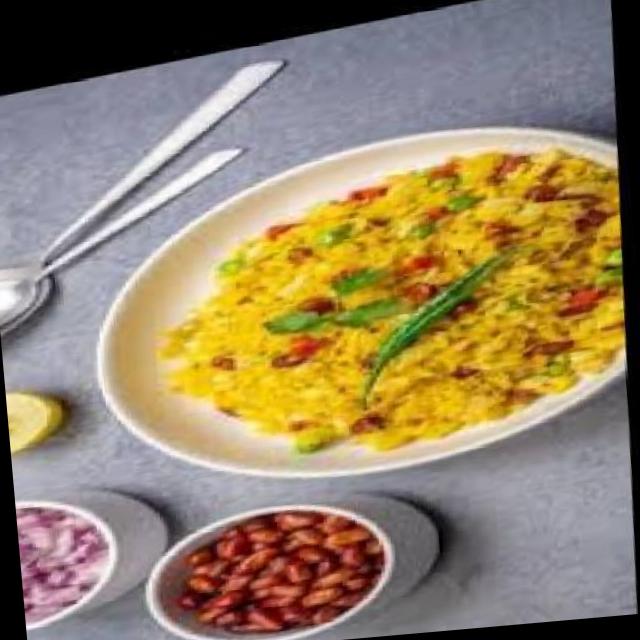
Dish: poha